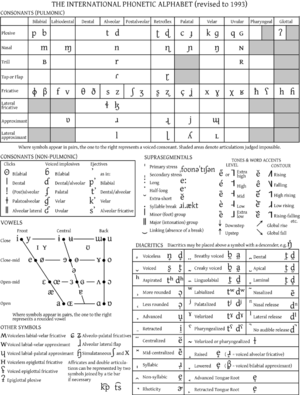
L'alphabet phonétique international est un alphabet utilisé pour la transcription phonétique des sons du langage parlé. Contrairement aux nombreuses autres méthodes de transcription qui se limitent à des familles de langues, l'API est prévu pour couvrir l'ensemble des langues du monde. Développé par des phonéticiens français et britanniques sous les auspices de l'Association phonétique internationale, il a été publié pour la première fois en 1888. Sa dernière révision date de 2005 ; celle-ci comprend 107 lettres, 52 signes diacritiques et 4 caractères de prosodie.